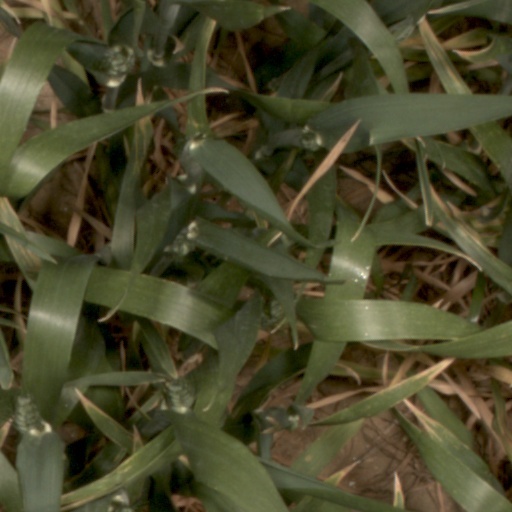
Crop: wheat